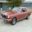
Label: automobile